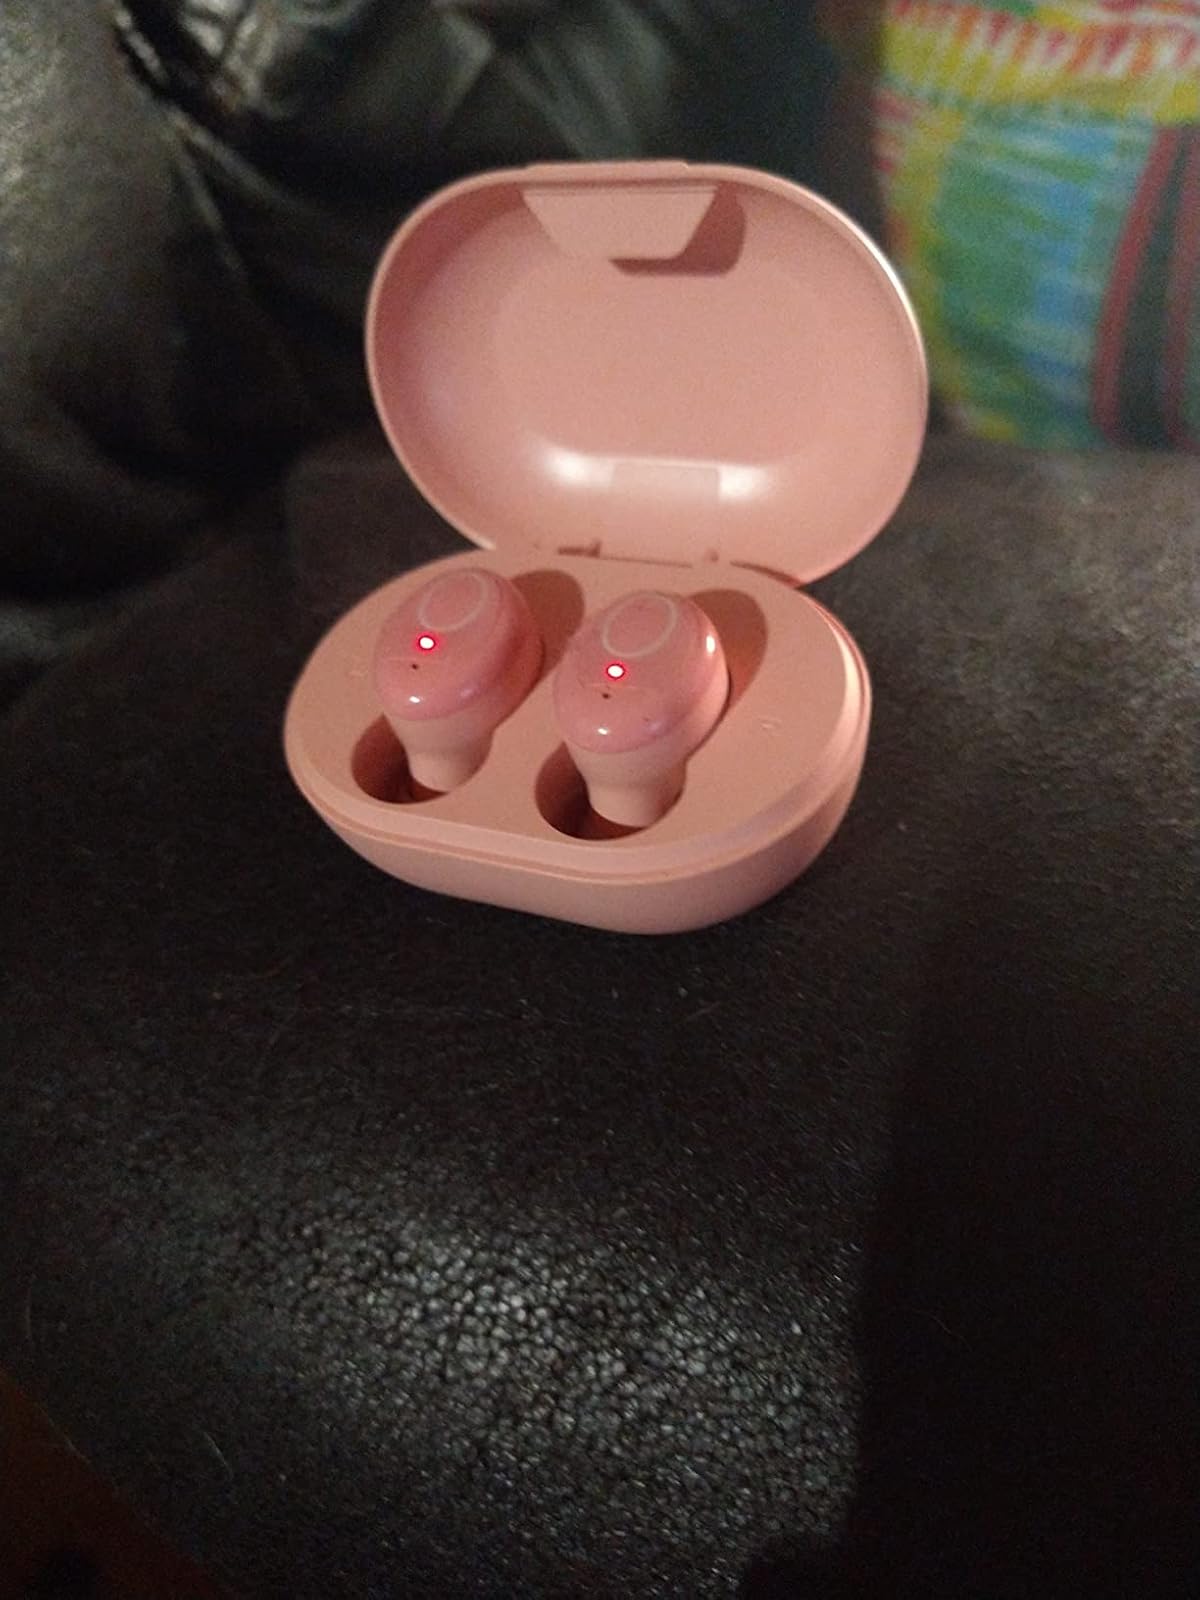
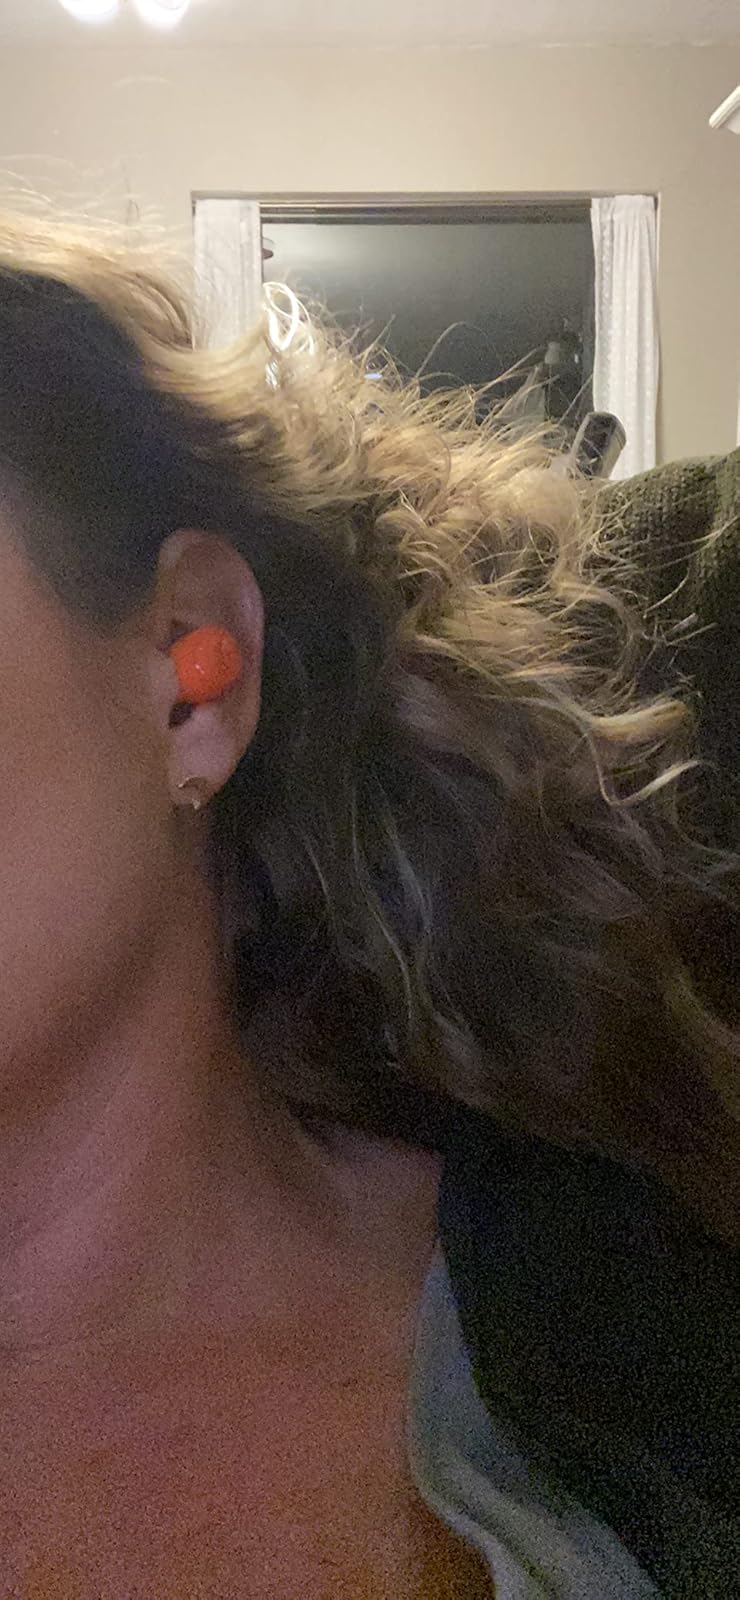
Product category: earbuds
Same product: no